Port of Portland (Oregon)

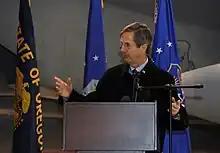
Executive director Bill Wyatt speaks at the Port of Portland lease signing ceremony for the Portland Air National Guard Base in 2013.

From the mid 1970s until 2007, the Port itself operated Terminal 6, the sole shipping container terminal in Oregon, losing money every year but two while seeing its role as that of subsidizing the state's greater economy. In an attempt to operate the port sustainably, the port signed a 25-year lease in 2010 with Philippines-based International Container Terminal Services for $4.5 million annual payments.